Fredrika Bremer Intermediate School

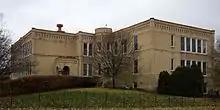
The building in 2013 from the southeast

Construction on Bremer School began in 1886, a period of rapid population expansion in Minneapolis. Initially the school housed grades 1–3 for 70 students. The school was nearly identical in design to two other Minneapolis schools, Calhoun School and Peabody School. The original structure had eight classrooms, but the building was expanded upon several times throughout its nearly 100-year life as a school. East and west wings were added on either side of the original section in 1897, and a gymnasium was added to the rear in 1910, joined by an addition to the northwest in 1916. The Folwell neighborhood building was constructed of light brick and limestone and featured several turrets and towers. Its namesake, Fredrika Bremer (1801–1865) was a Swedish novelist who traveled to Minnesota and wrote about women's rights. The building has now been converted for use as residential condominia.